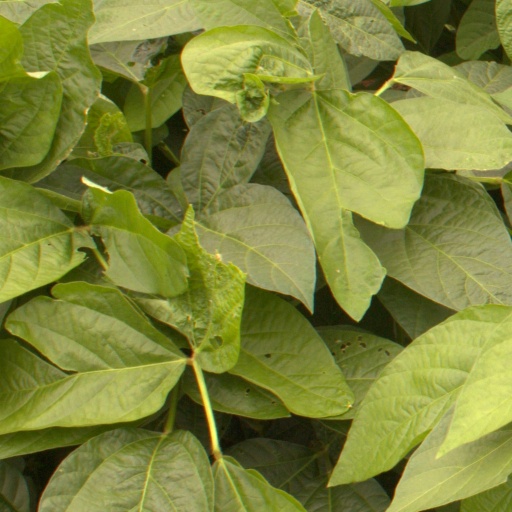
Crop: soybean